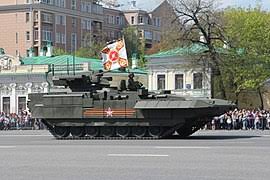
Label: BMP